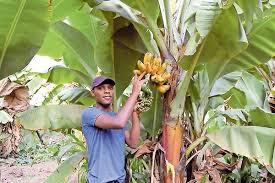
Mwanamume ameshikilia ndizi na mikononi yake yote. Amevalia shati la rangi ya samawati kwenye kichwa ako na kofia. Kando mna migomba ya ndizi, pia kuna mchanga ambao unaonekana. Mwanamume huyu ametabasamu.